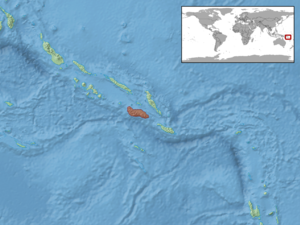
Cyrtodactylus biordinis est une espèce de geckos de la famille des Gekkonidae.